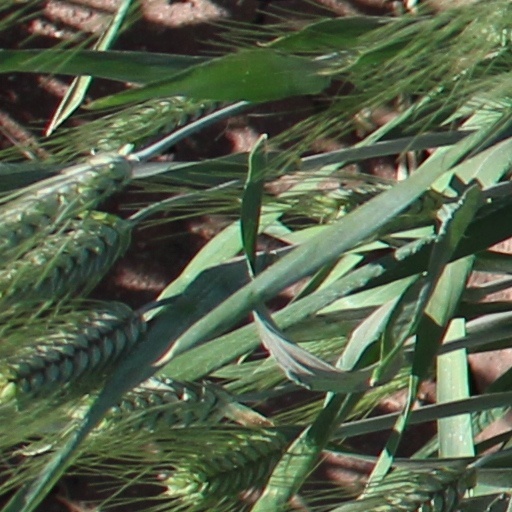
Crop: wheat